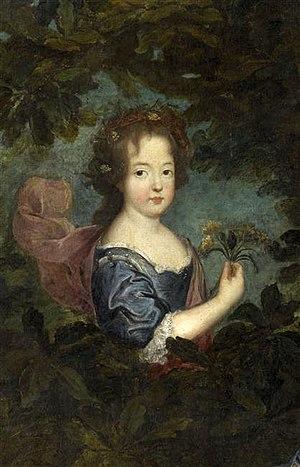
Madame de Montespan, le duc du Maine, le comte de Véxin, mademoiselle de Nantes et mademoiselle de Tours (detail)